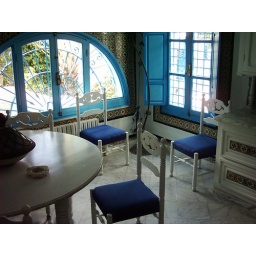
Another cool interior. The house is still lived in, and a TV lurks in one of the darker rooms.